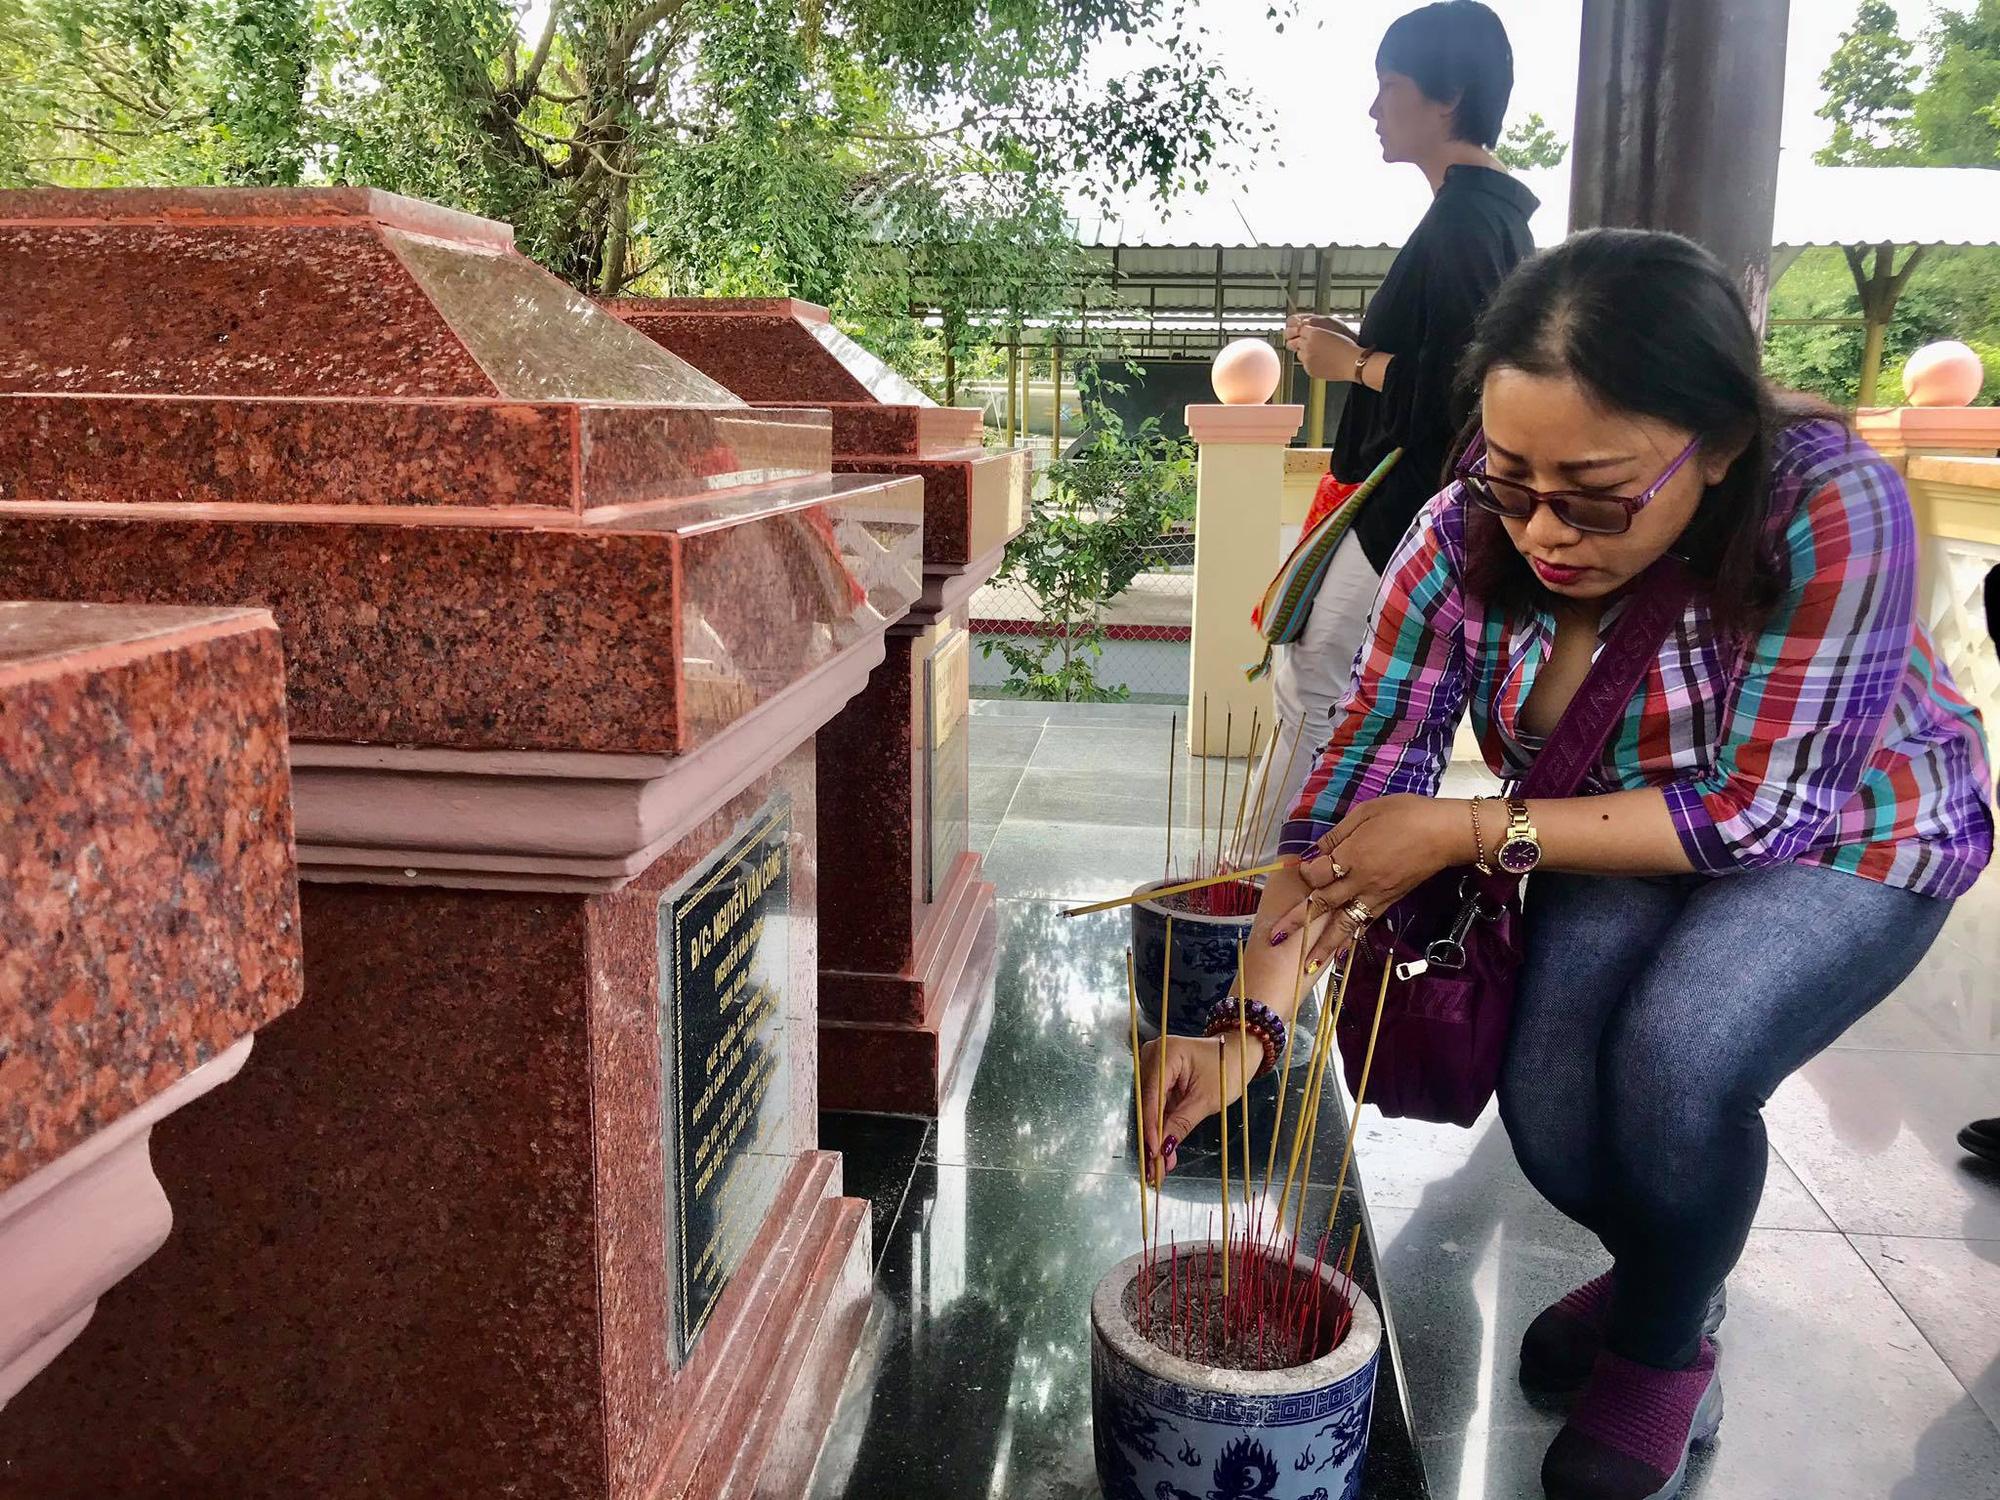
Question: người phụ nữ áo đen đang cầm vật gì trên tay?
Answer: người phụ nữ áo đen đang cầm một cây nhang